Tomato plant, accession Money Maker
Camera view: bottom (45 deg); turntable rotation: 240 degrees
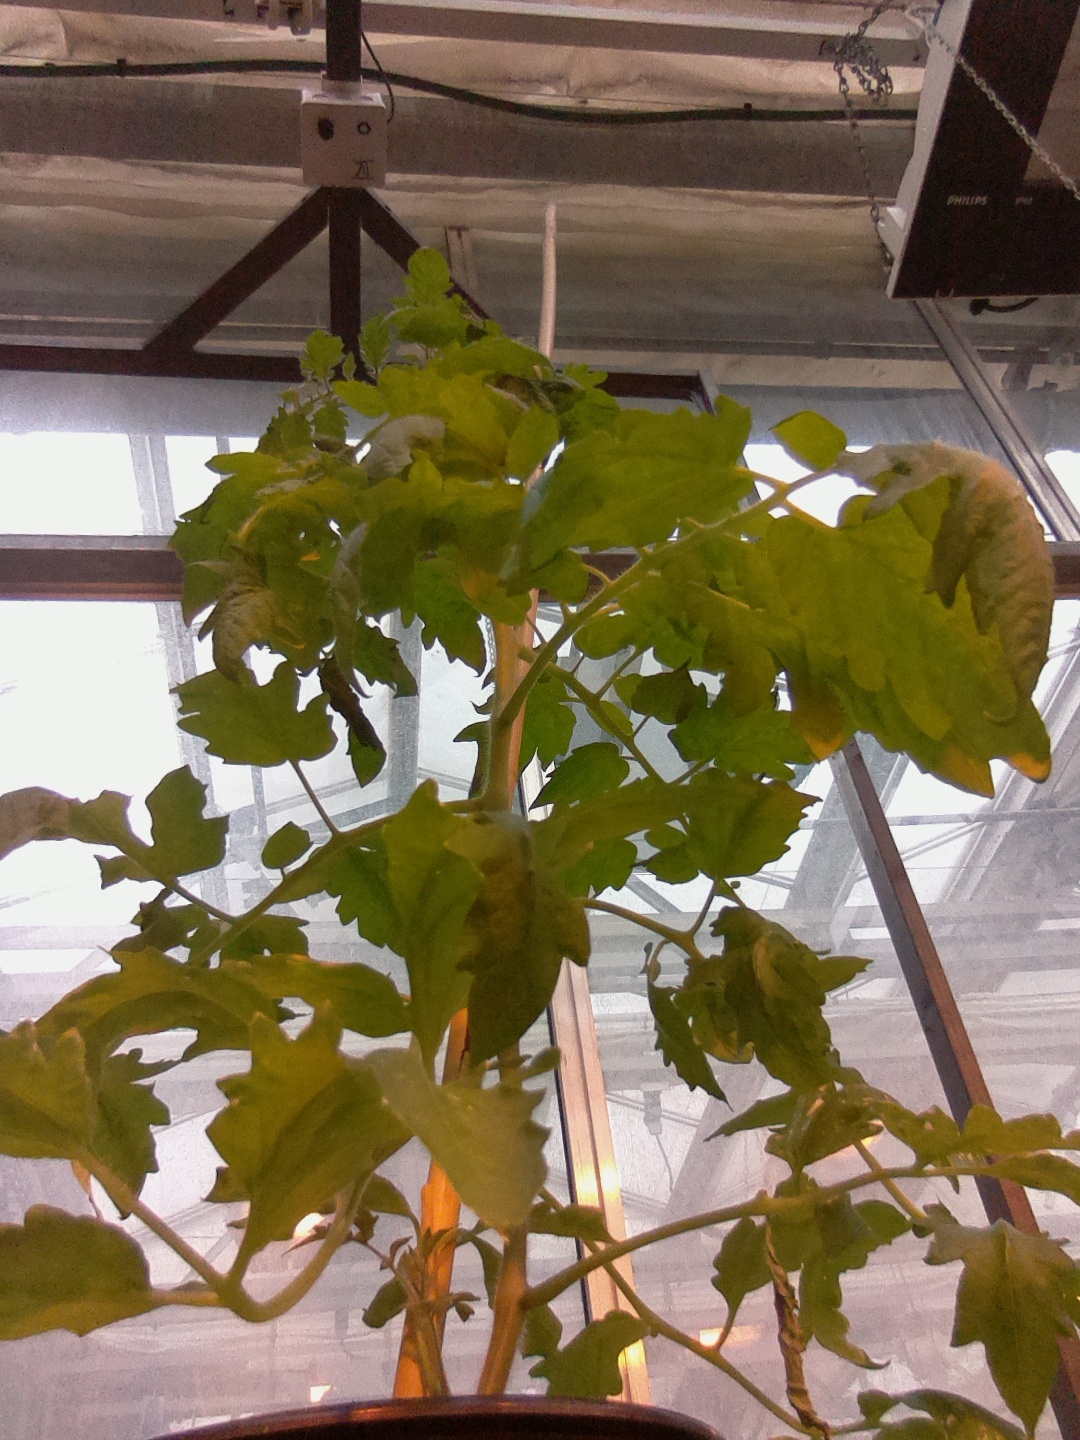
BBCH growth stage 52: 2 inflorescences visible